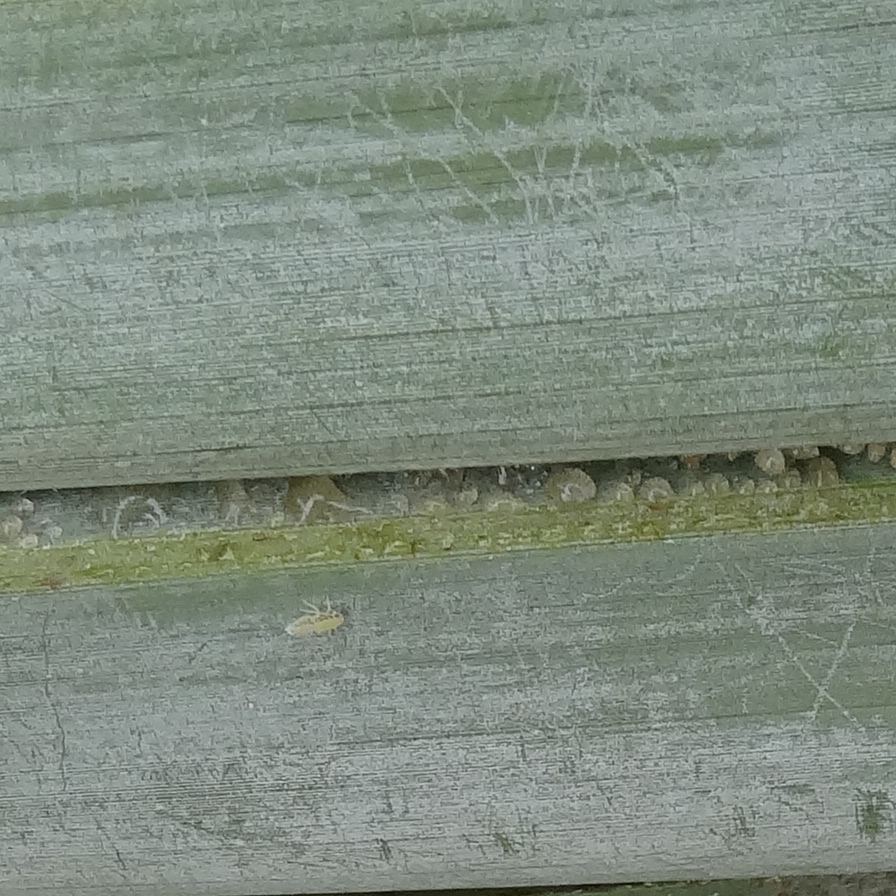
Label: Dubas